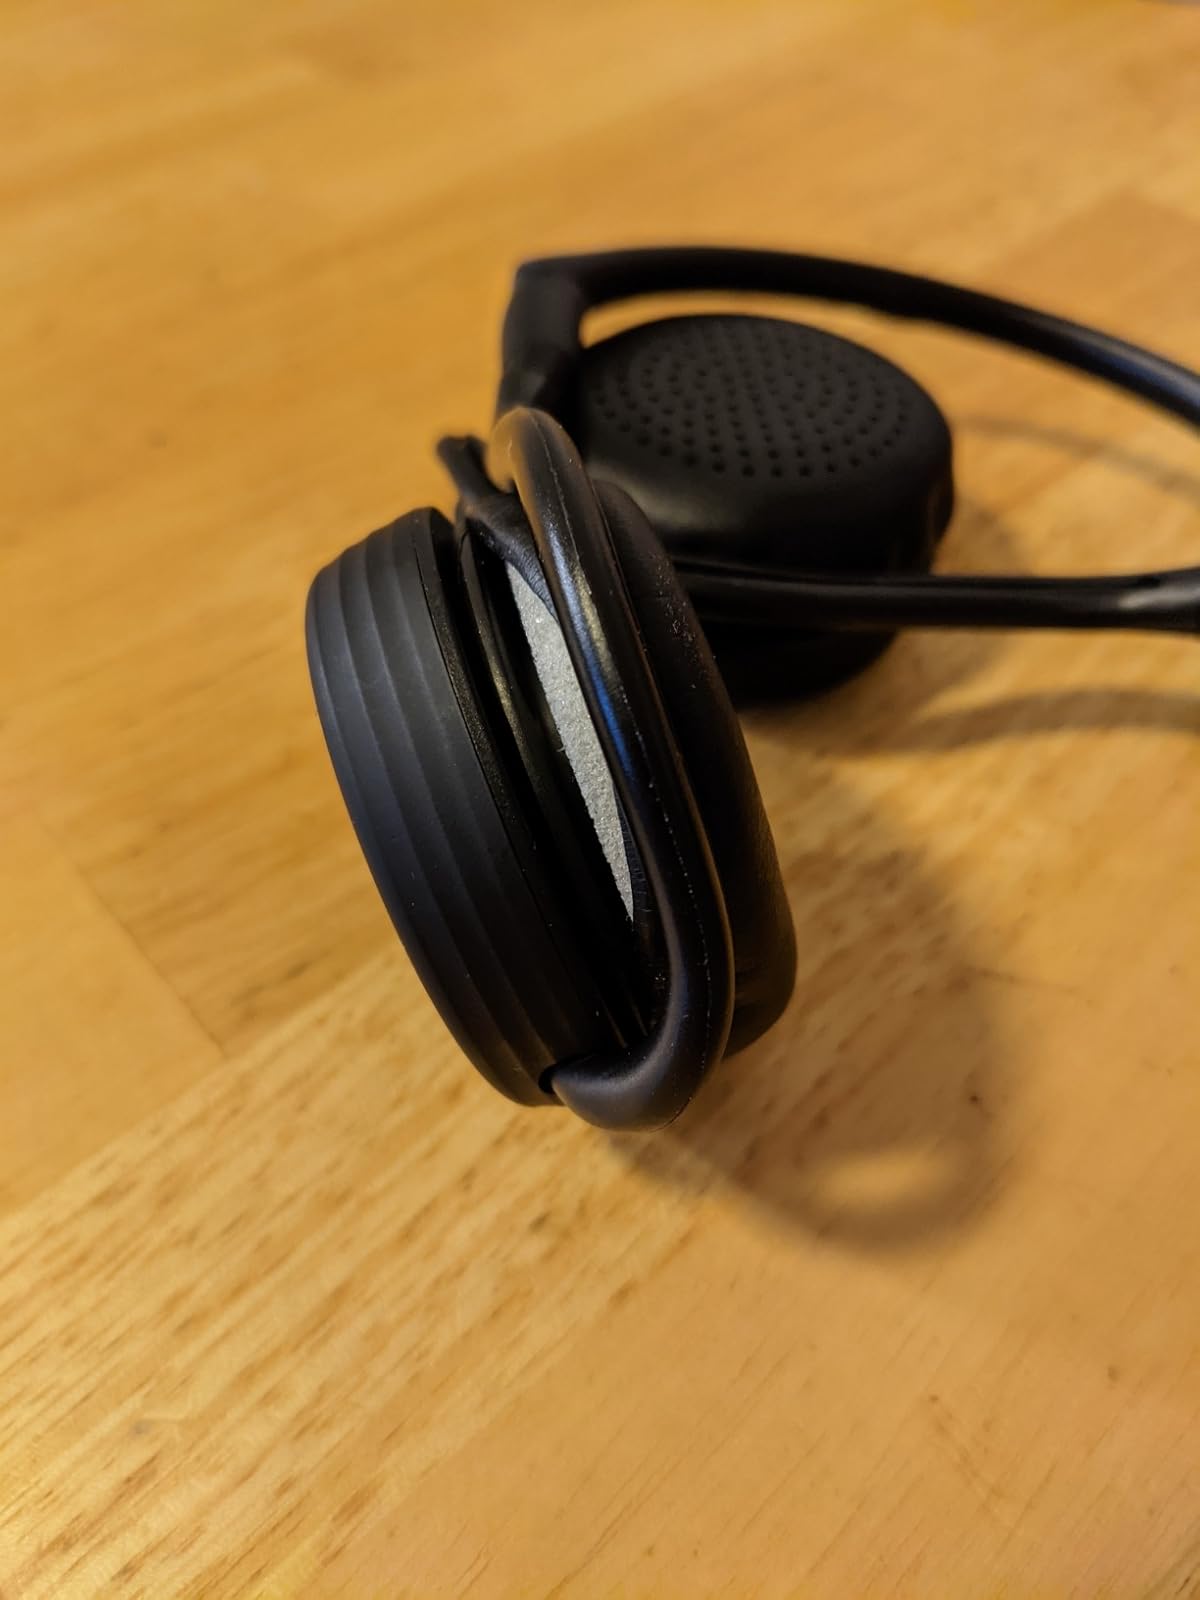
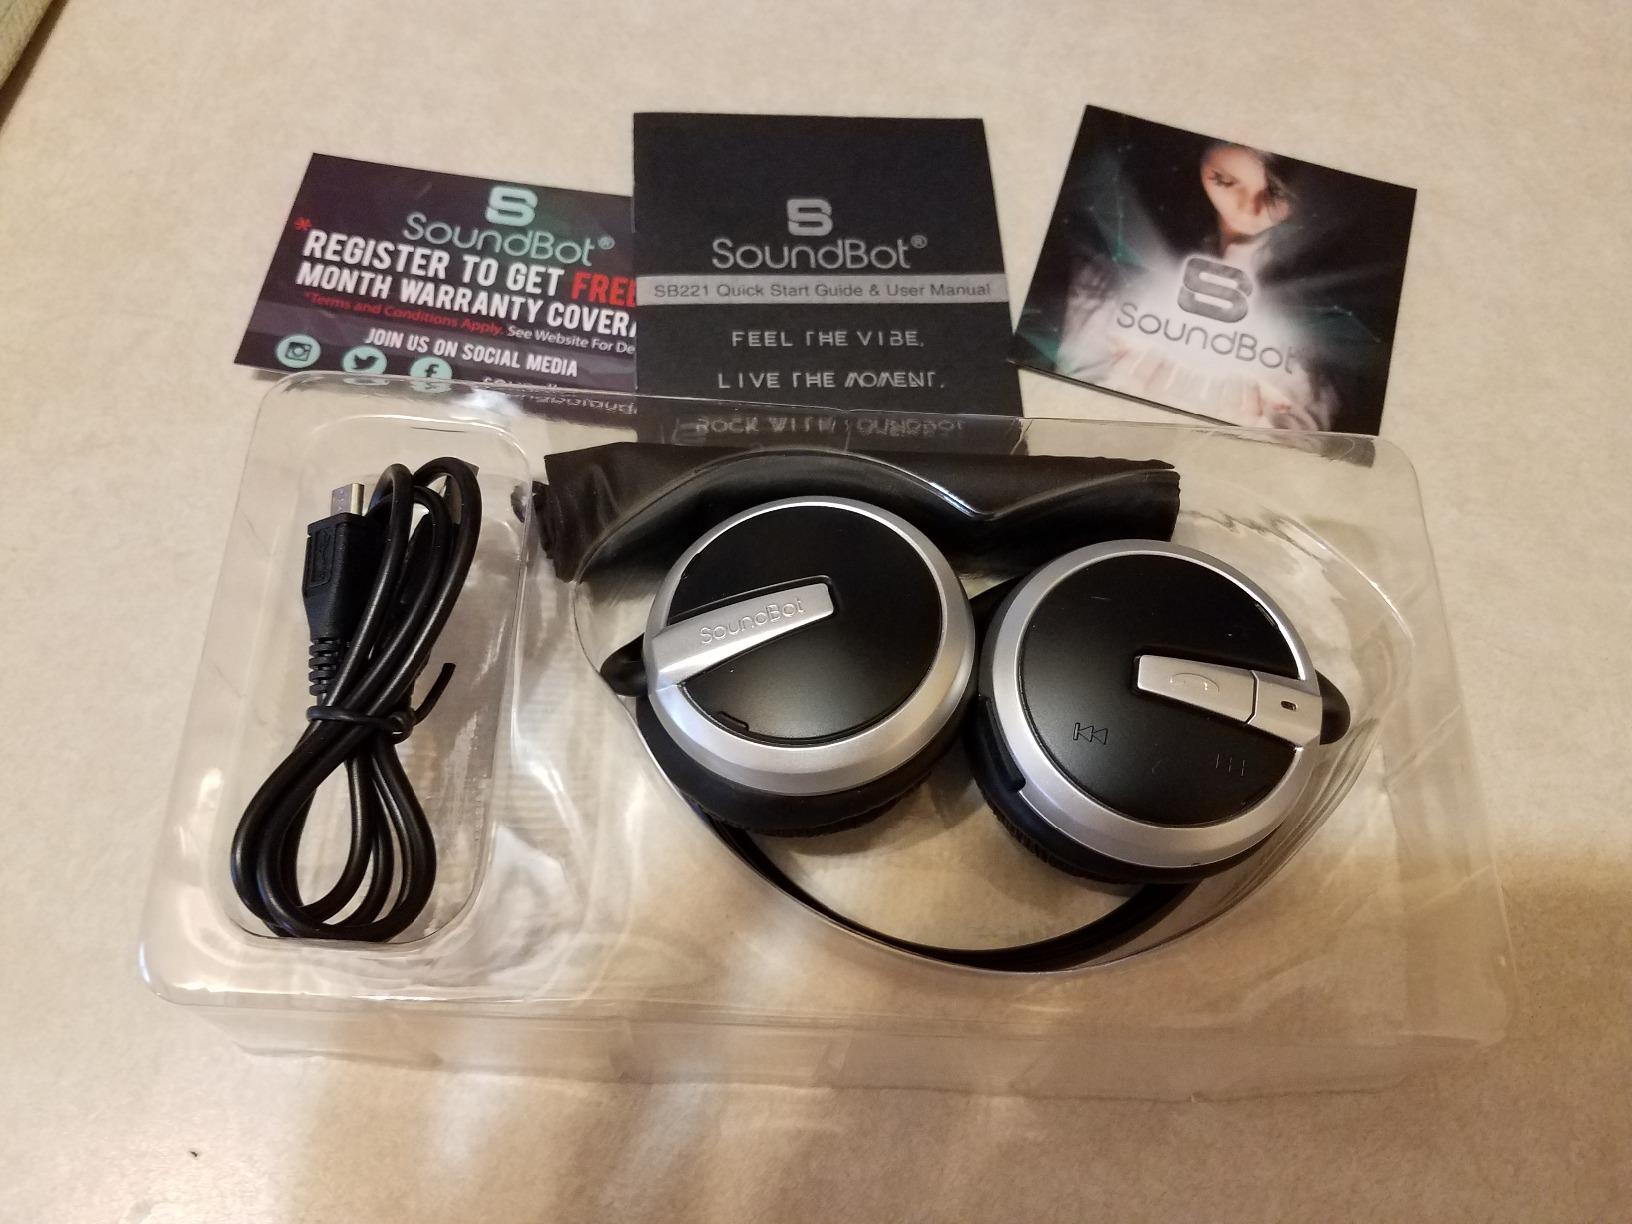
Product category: headphones
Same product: no